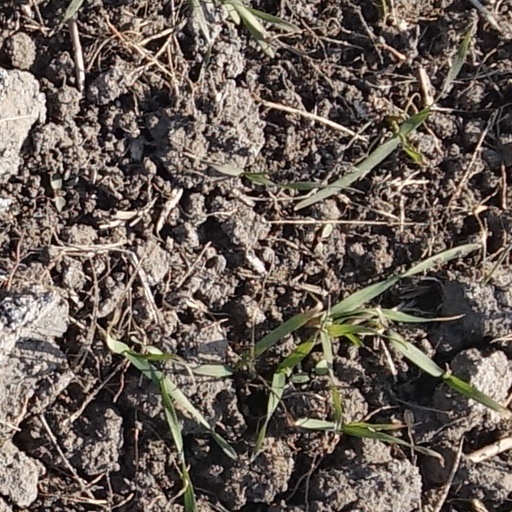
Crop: wheat